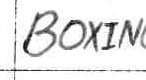
Label: boxing